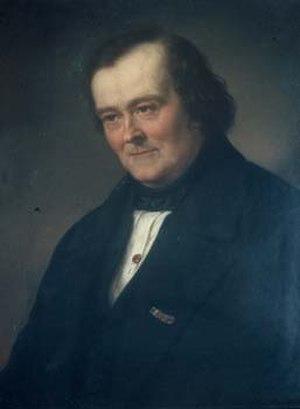
Philipp Franz von Walther est un ophtalmologue et chirurgien allemand. Il est surtout connu pour avoir été un pionnier en ophtalmologie et chirurgie oculaire. En 1826, il décrit la première tarsorraphie.